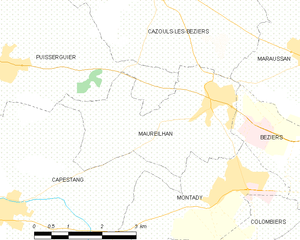
Carte de la commune française de code INSEE 34155 - Maureilhan
Maureilhan est une commune française située dans le département de l'Hérault en région Occitanie.